Emilio Colombo

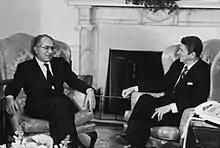
Colombo with Ronald Reagan in 1981

A number of progressive reforms were introduced during Colombo's time as prime minister. A housing reform law of 22 October 1971 introduced new criteria for land expropriations and provisions for urban renewals. Under a law of 6 December 1971, state funds were made available for the construction of a kindergarten in every local authority. A law of 30 December 1971 introduced new regulations covering protection of female workers and maternity insurance. The duration of maternity leave was extended two months prior to, and two months after confinement for all employees, and all female workers were entitled to an earnings-related indemnity, equal to 80% of earnings, including agricultural workers and tenant farmers. Also introduced was an entitlement to voluntary extra period of leave for six months during the first year of the child's life, with job security and an indemnity equal to 30% of earnings, together with an entitlement to paid absences due to the child's sickness during the first three years if the child's life. In addition, a special natality allowance was introduced for self-employed women in the agricultural, artisan, and commercial sectors.